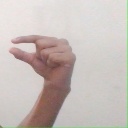
अक्षर: ग